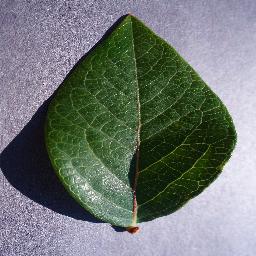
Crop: blueberry
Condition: healthy